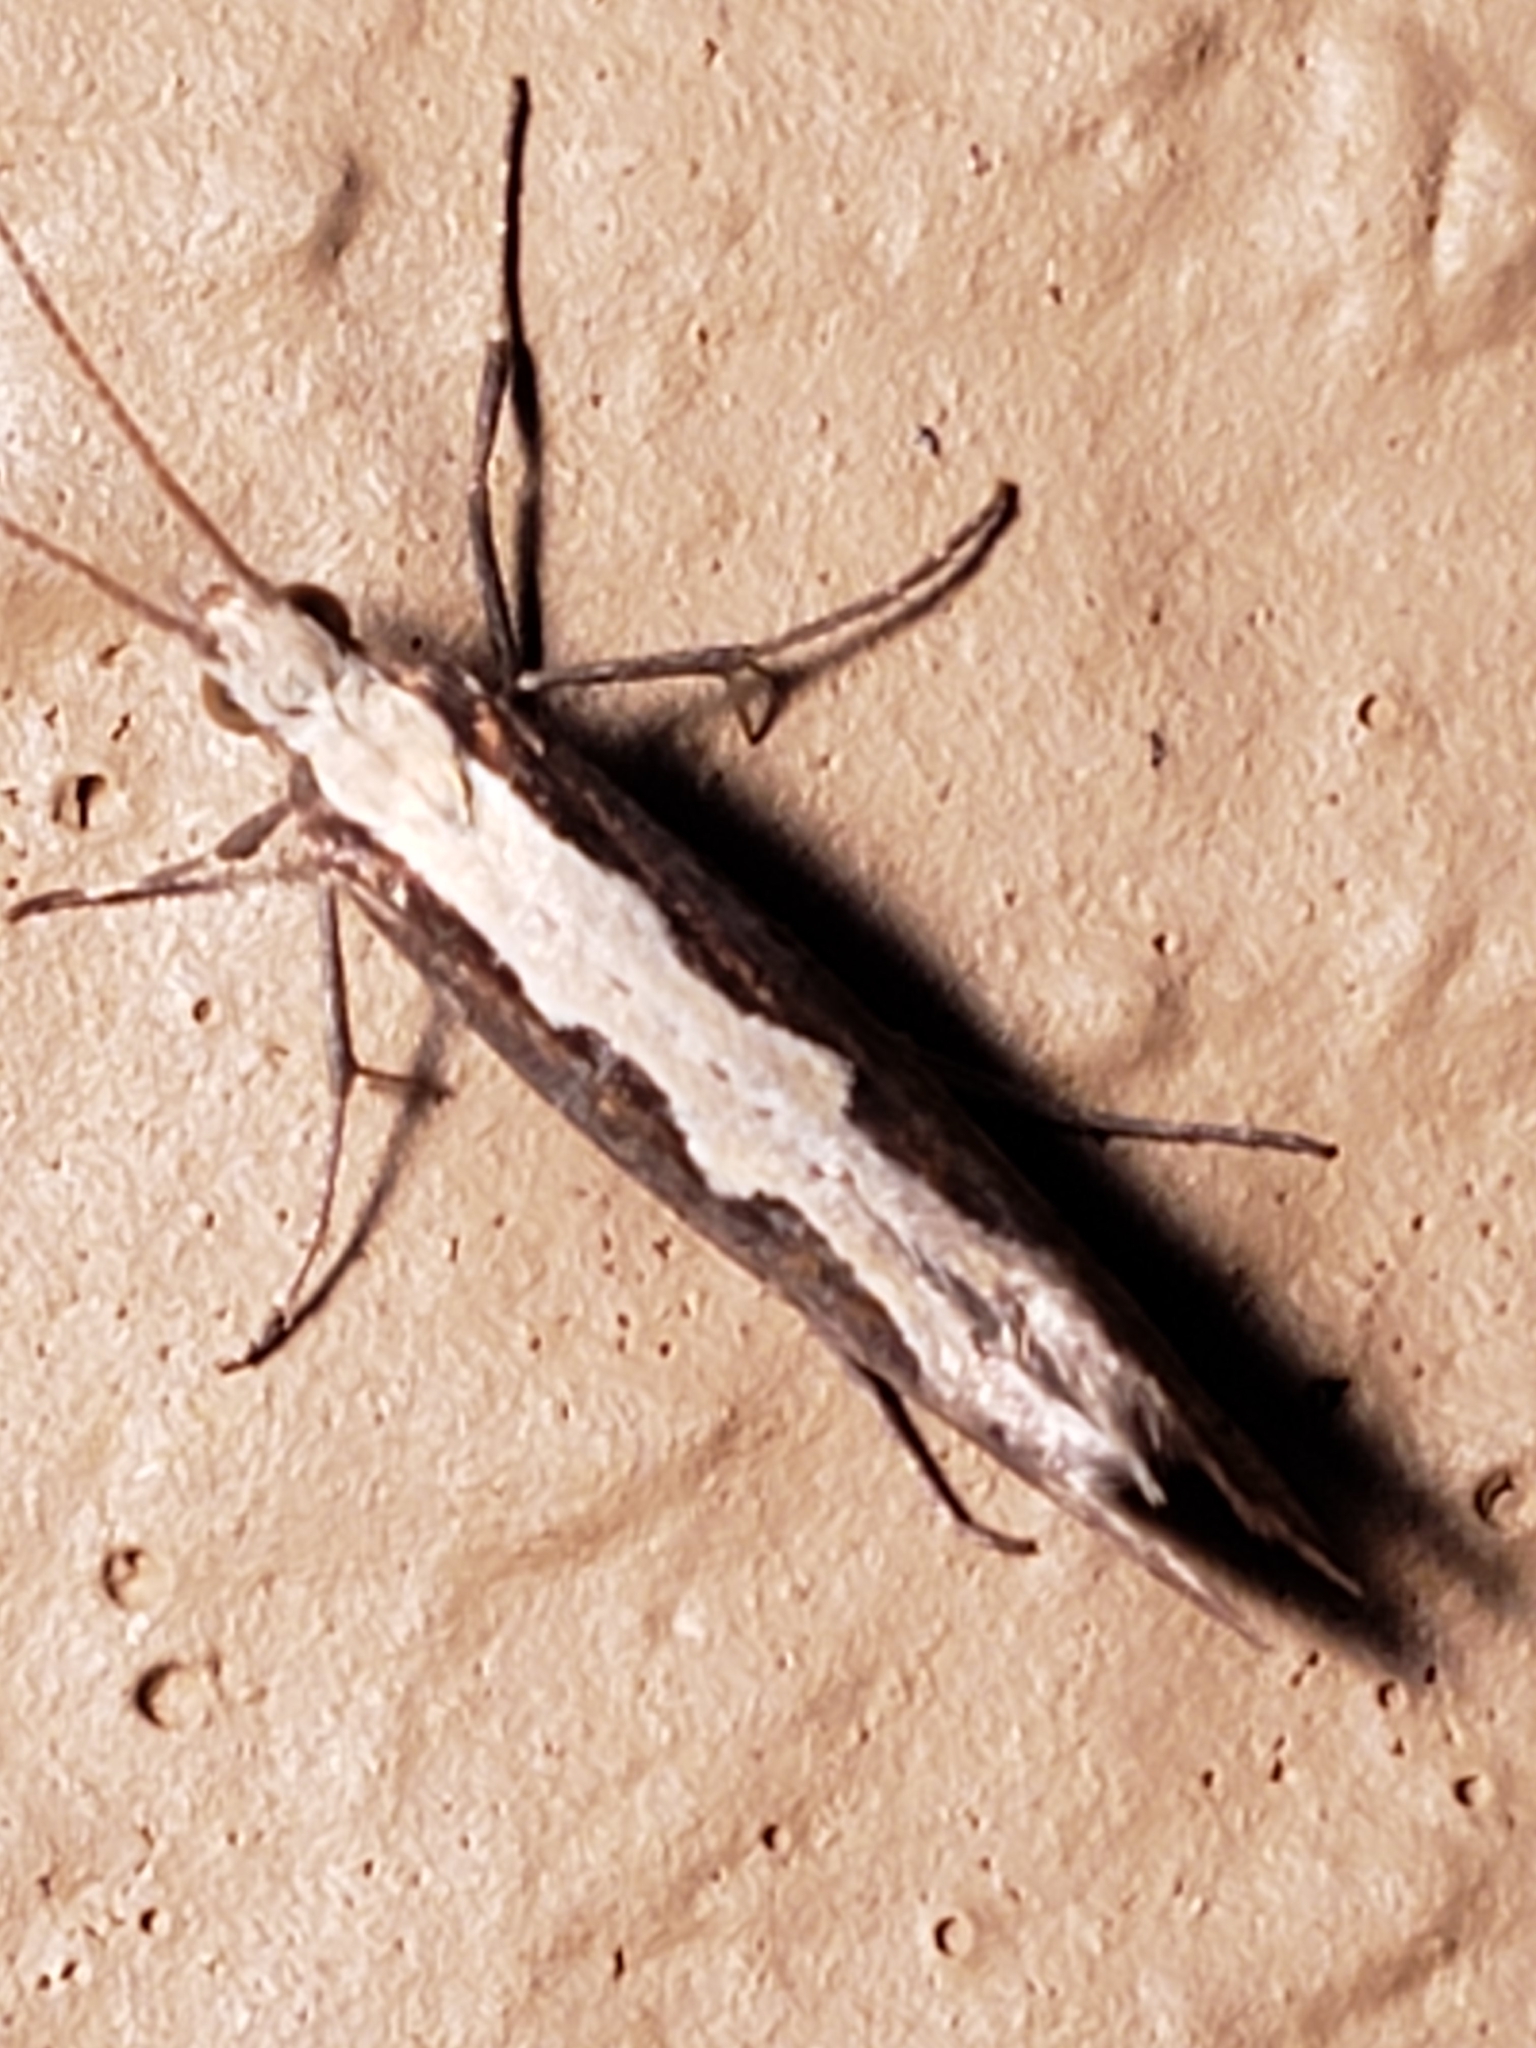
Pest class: diamondback_moth